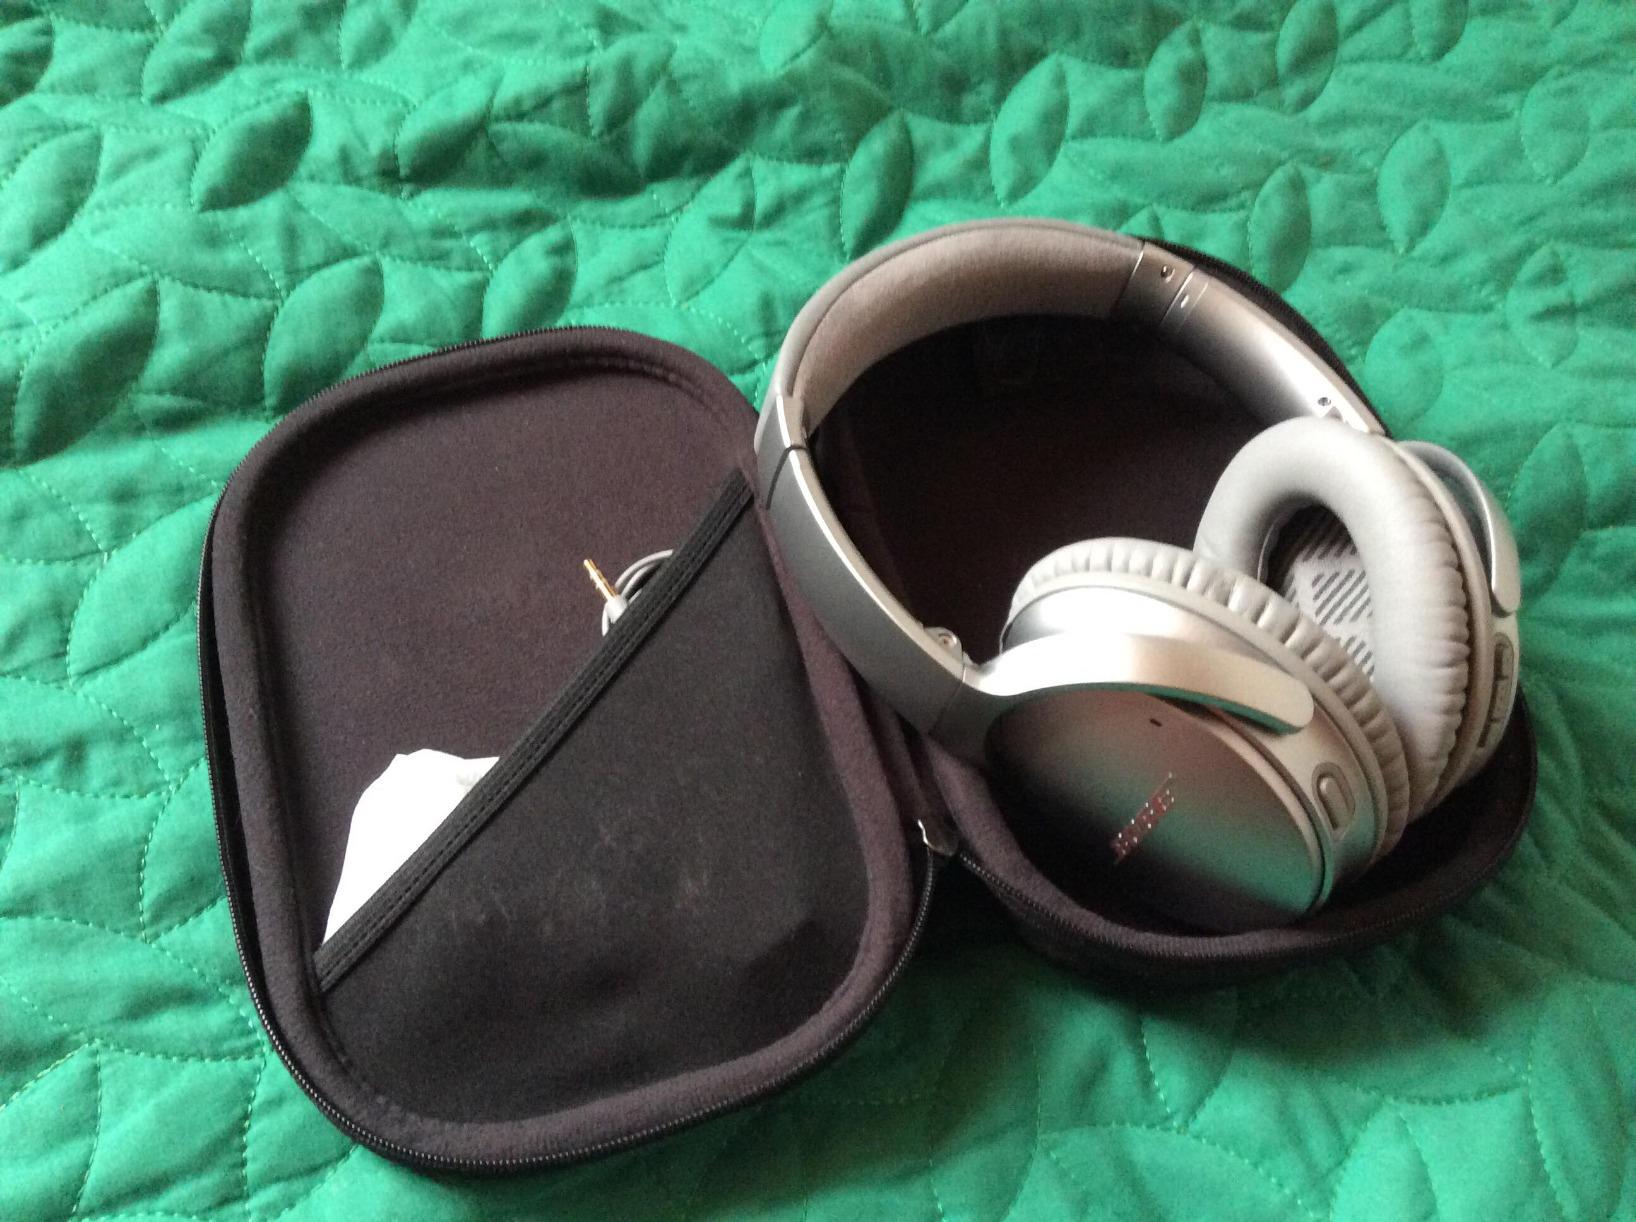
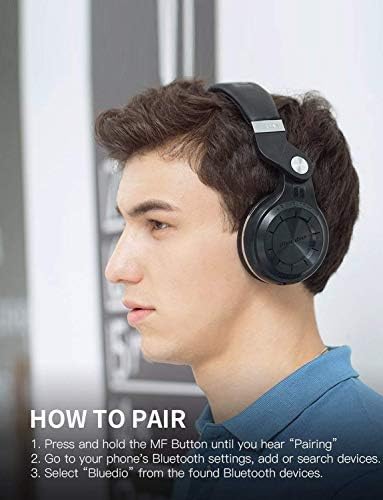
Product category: headphones
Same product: no